Handley family

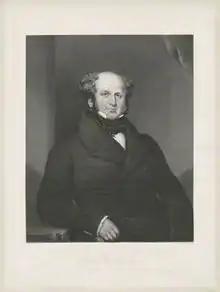
Portrait of Henry Handley by William Beetham (painted some time between 1834 and 1844)

Probably the best known Handley, Henry (c. 1797 – 29 June 1844) was the youngest son of Benjamin and Francis. Educated at Eton and Oxford he was elected Member of Parliament for a borough in Wiltshire. In 1825 he married Caroline Edwards, with whom he had 10 children.